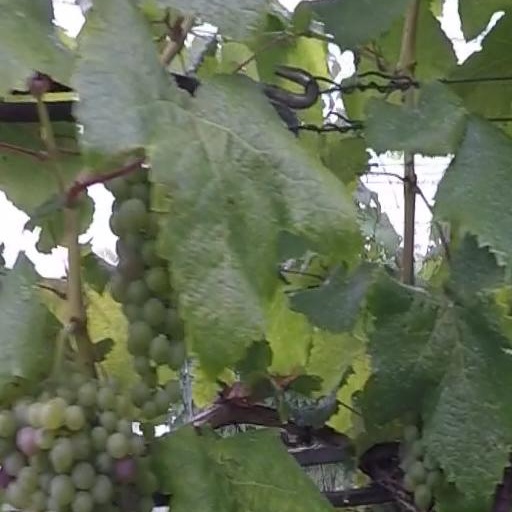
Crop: grape